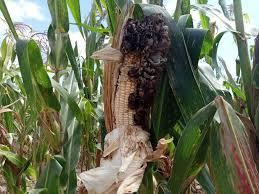
Huku ni Shambani na kunaonekana kuwa mahindi ambayo yapokaribu kukomaa, ila ni kama ya mepata ugonjwa fulani na yanahitaji kupata dawa ama kunyunyiziwa. Mahindi yakitunzwa vyema yanaweza kuwa na manufaa mengi sana yakipelekwa sokoni au katika mwili kwa kilimo.